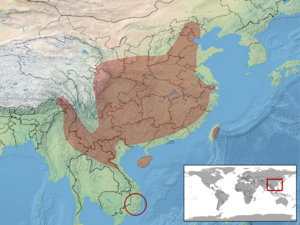
Euprepiophis mandarinus ou serpent ratier mandarin est une espèce de serpents de la famille des Colubridae.